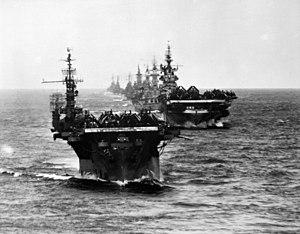
La classe Independence est une série de neuf porte-avions légers américains produits en urgence pendant la Seconde Guerre mondiale en transformant des croiseurs légers de la classe Cleveland en cours de construction. Les autres navires composant la classe sont le Princeton, le Belleau Wood, le Cowpens, le Monterey, le Langley, le Cabot, le Bataan et le San Jacinto.